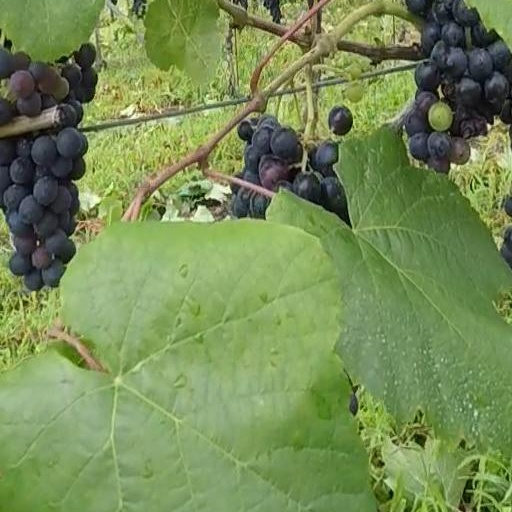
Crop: grape